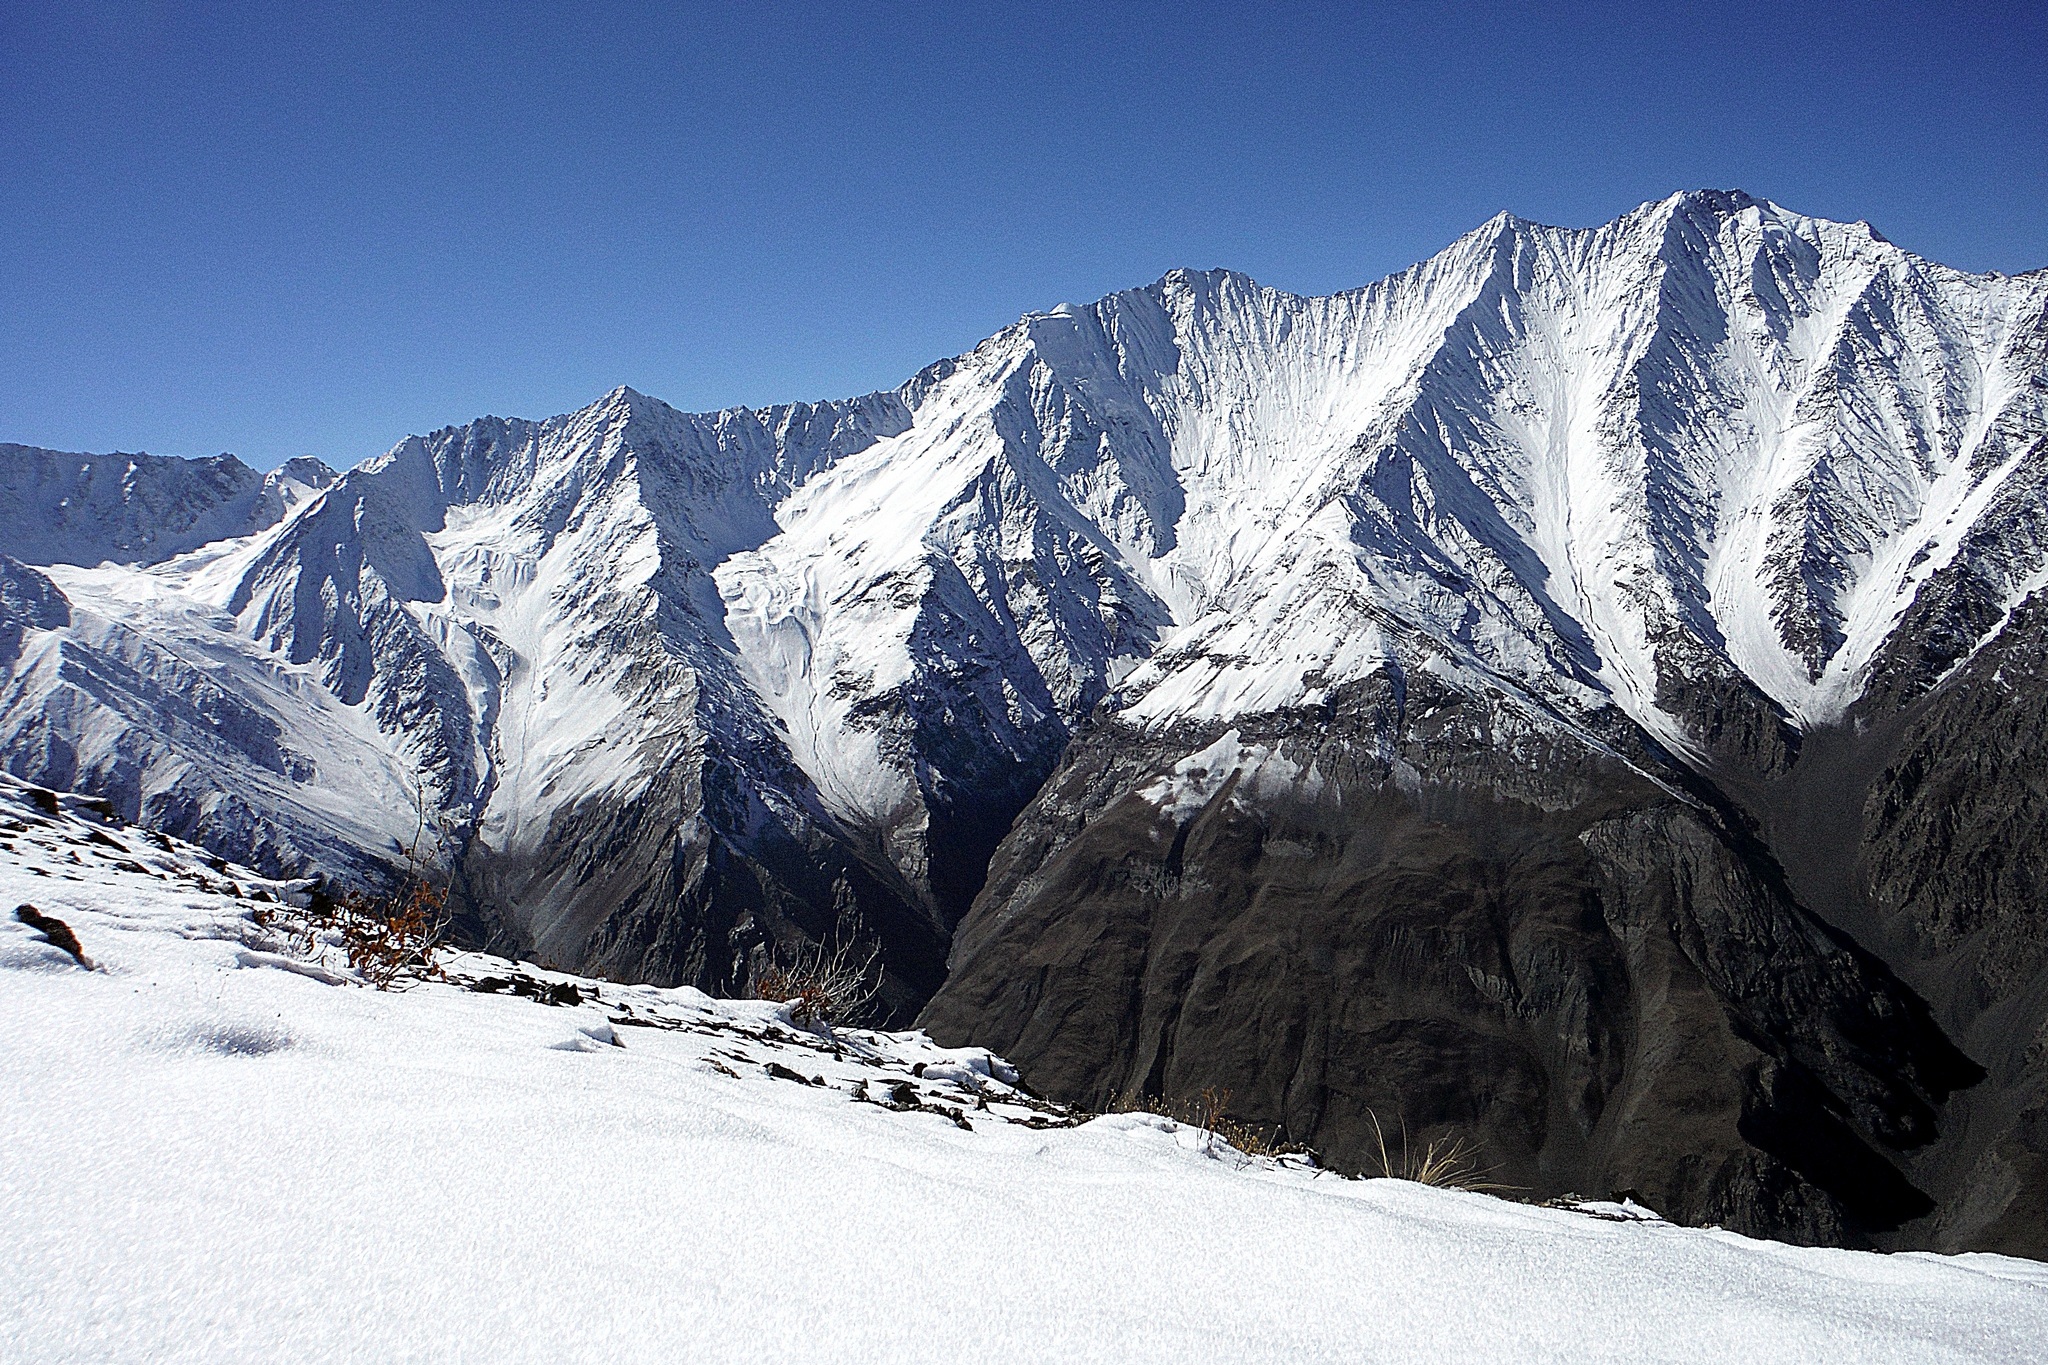
landscape, mountain, snow, winter, sky, mountain range, weather, skiing, season, ridge, summit, winter sport, resort, mountains, alps, ski, cirque, top, piste, landform, ski touring, mountain pass, ski mountaineering, ski equipment, pamir, mountainous landforms, geological phenomenon, bartang